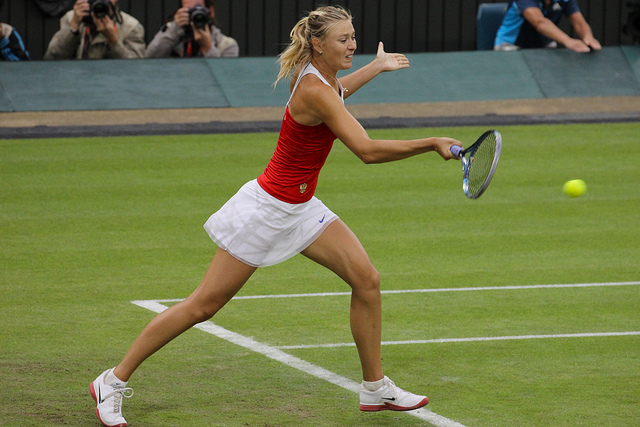
một người phụ nữ đang xoay người để đánh quả bóng tennis